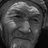
Emotion: neutral